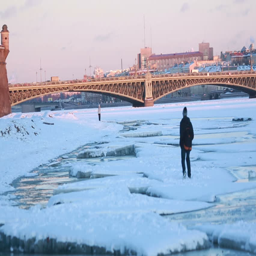
tourists walking on the ice